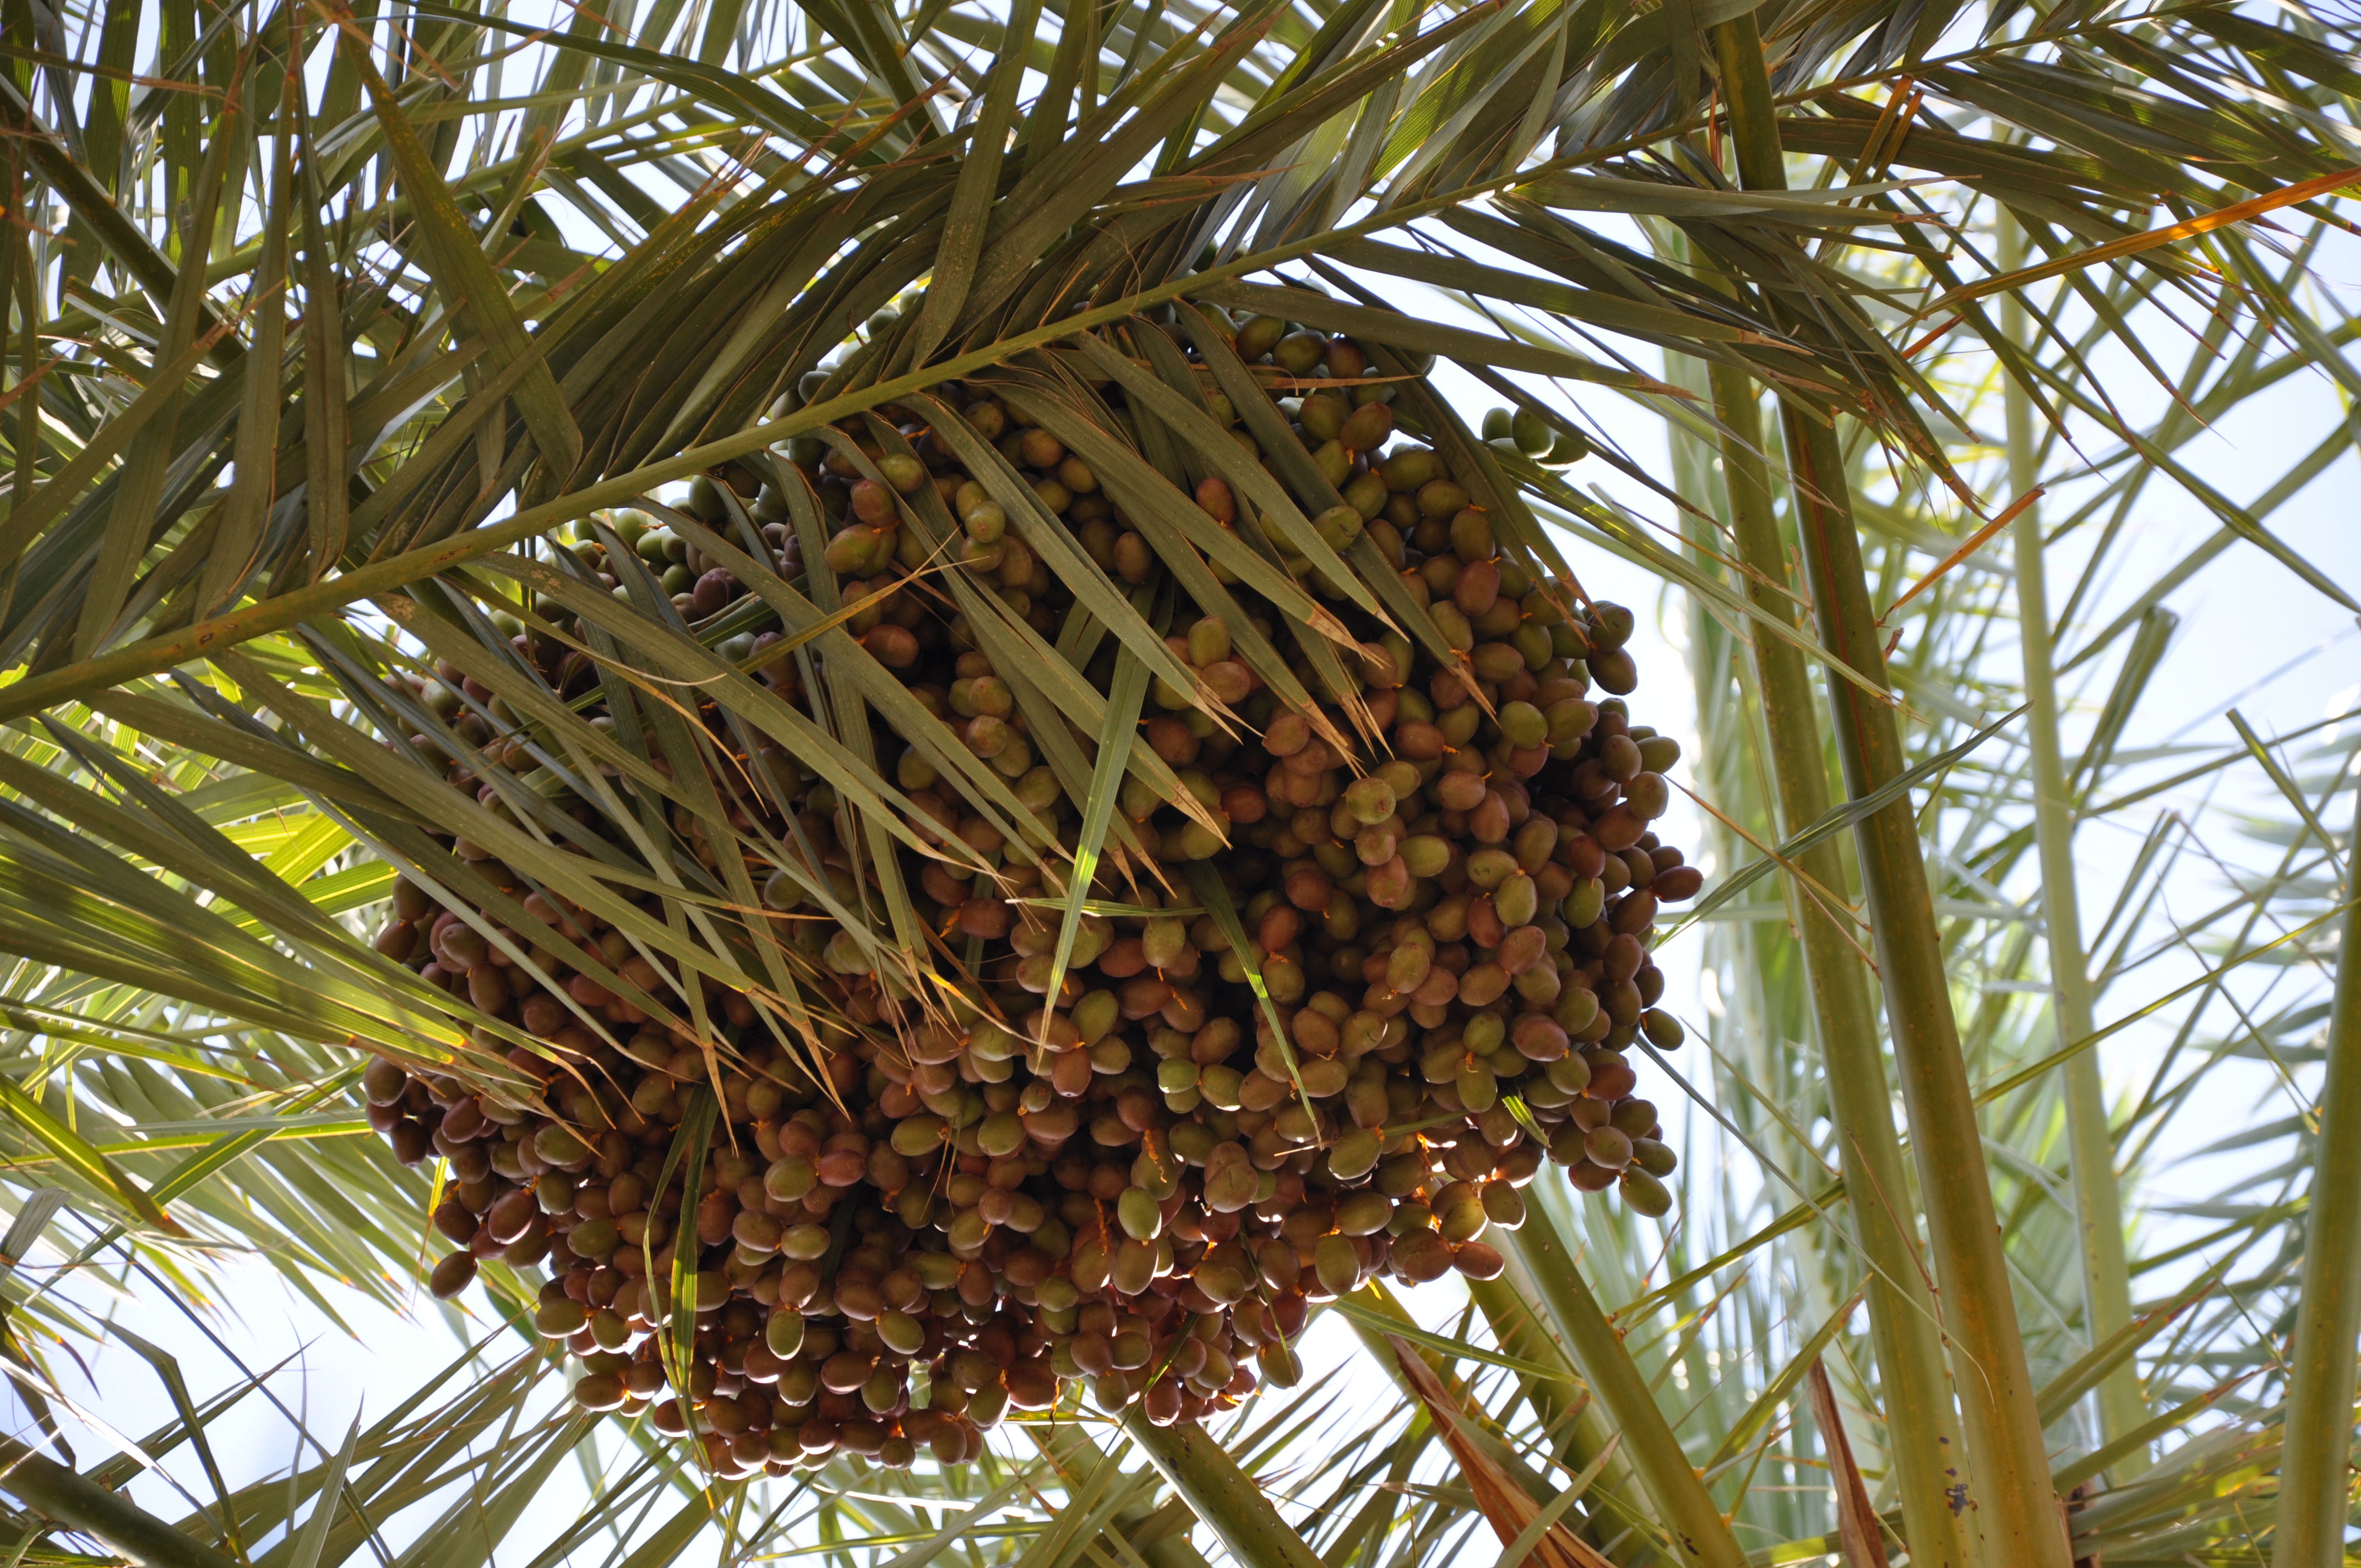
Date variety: bouisthami